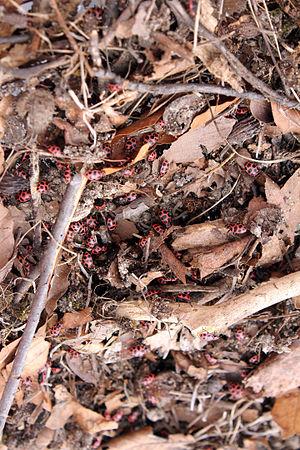
Coleomegilla maculata ou coccinelle maculée est une espèce de coccinelles vivant en Amérique du Nord.